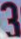
Number: 3